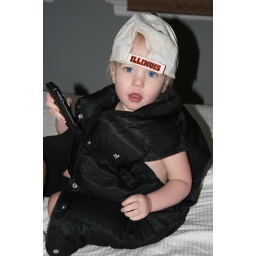
just foolin' around the house. i love to wear mommy's clothes and any hat i can find!